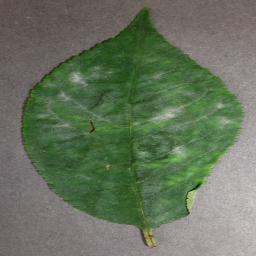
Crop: cherry
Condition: (including_sour)_powdery_mildew